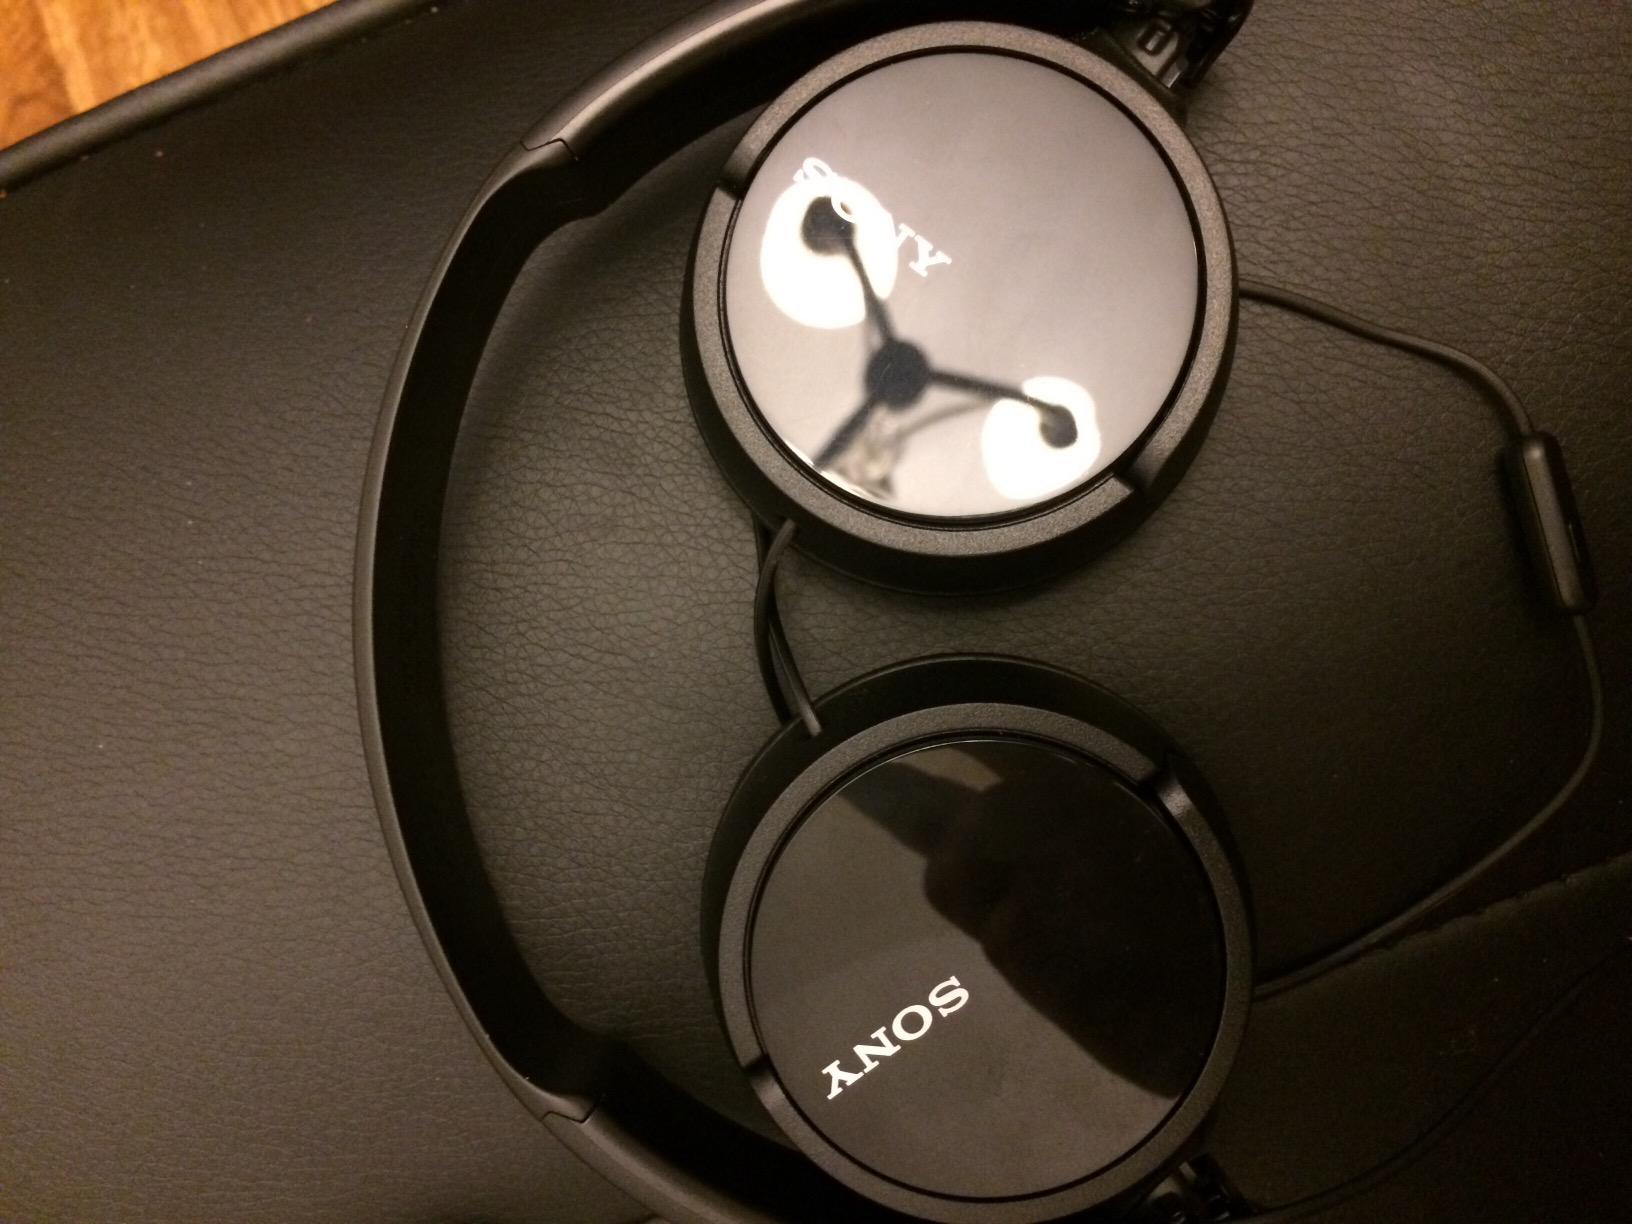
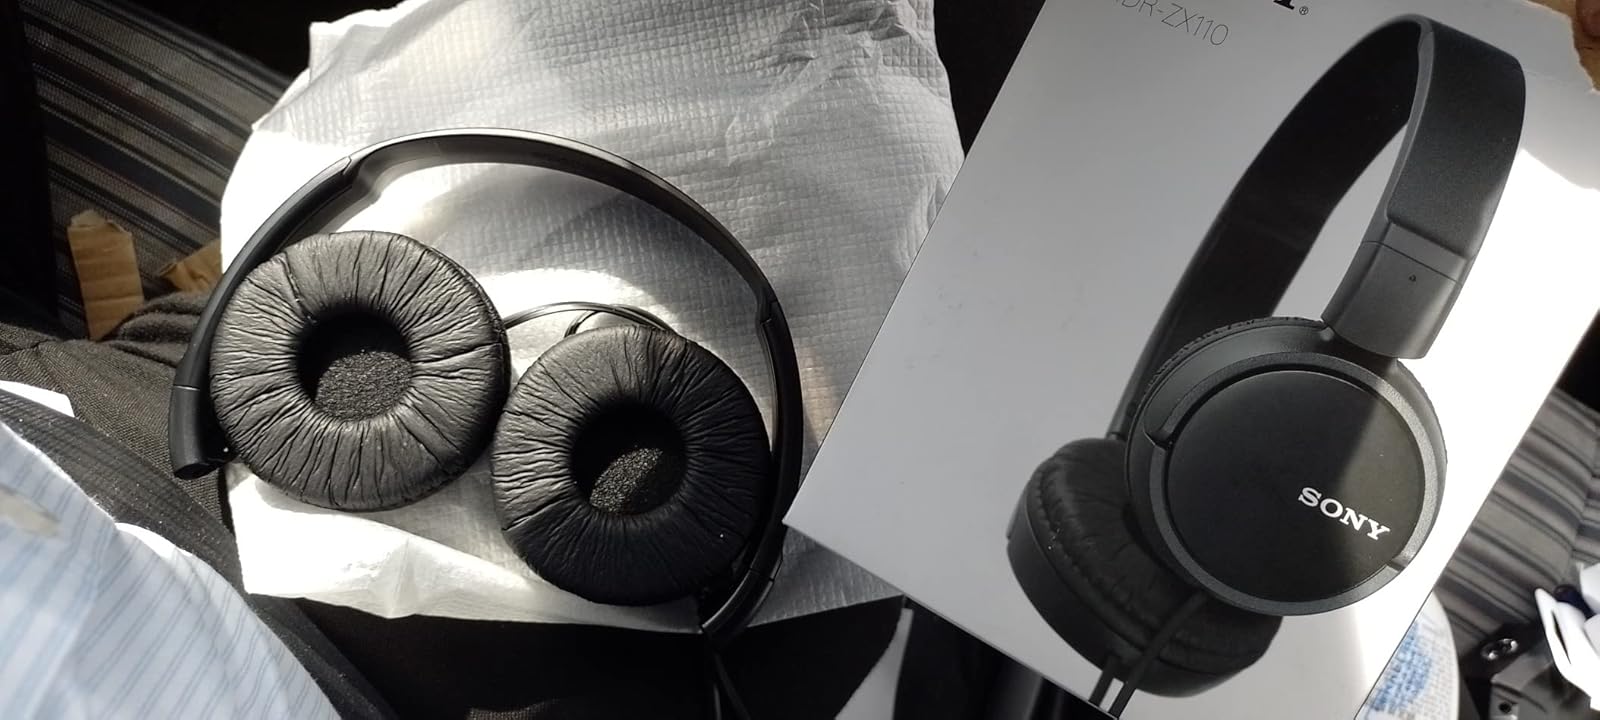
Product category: headphones
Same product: no